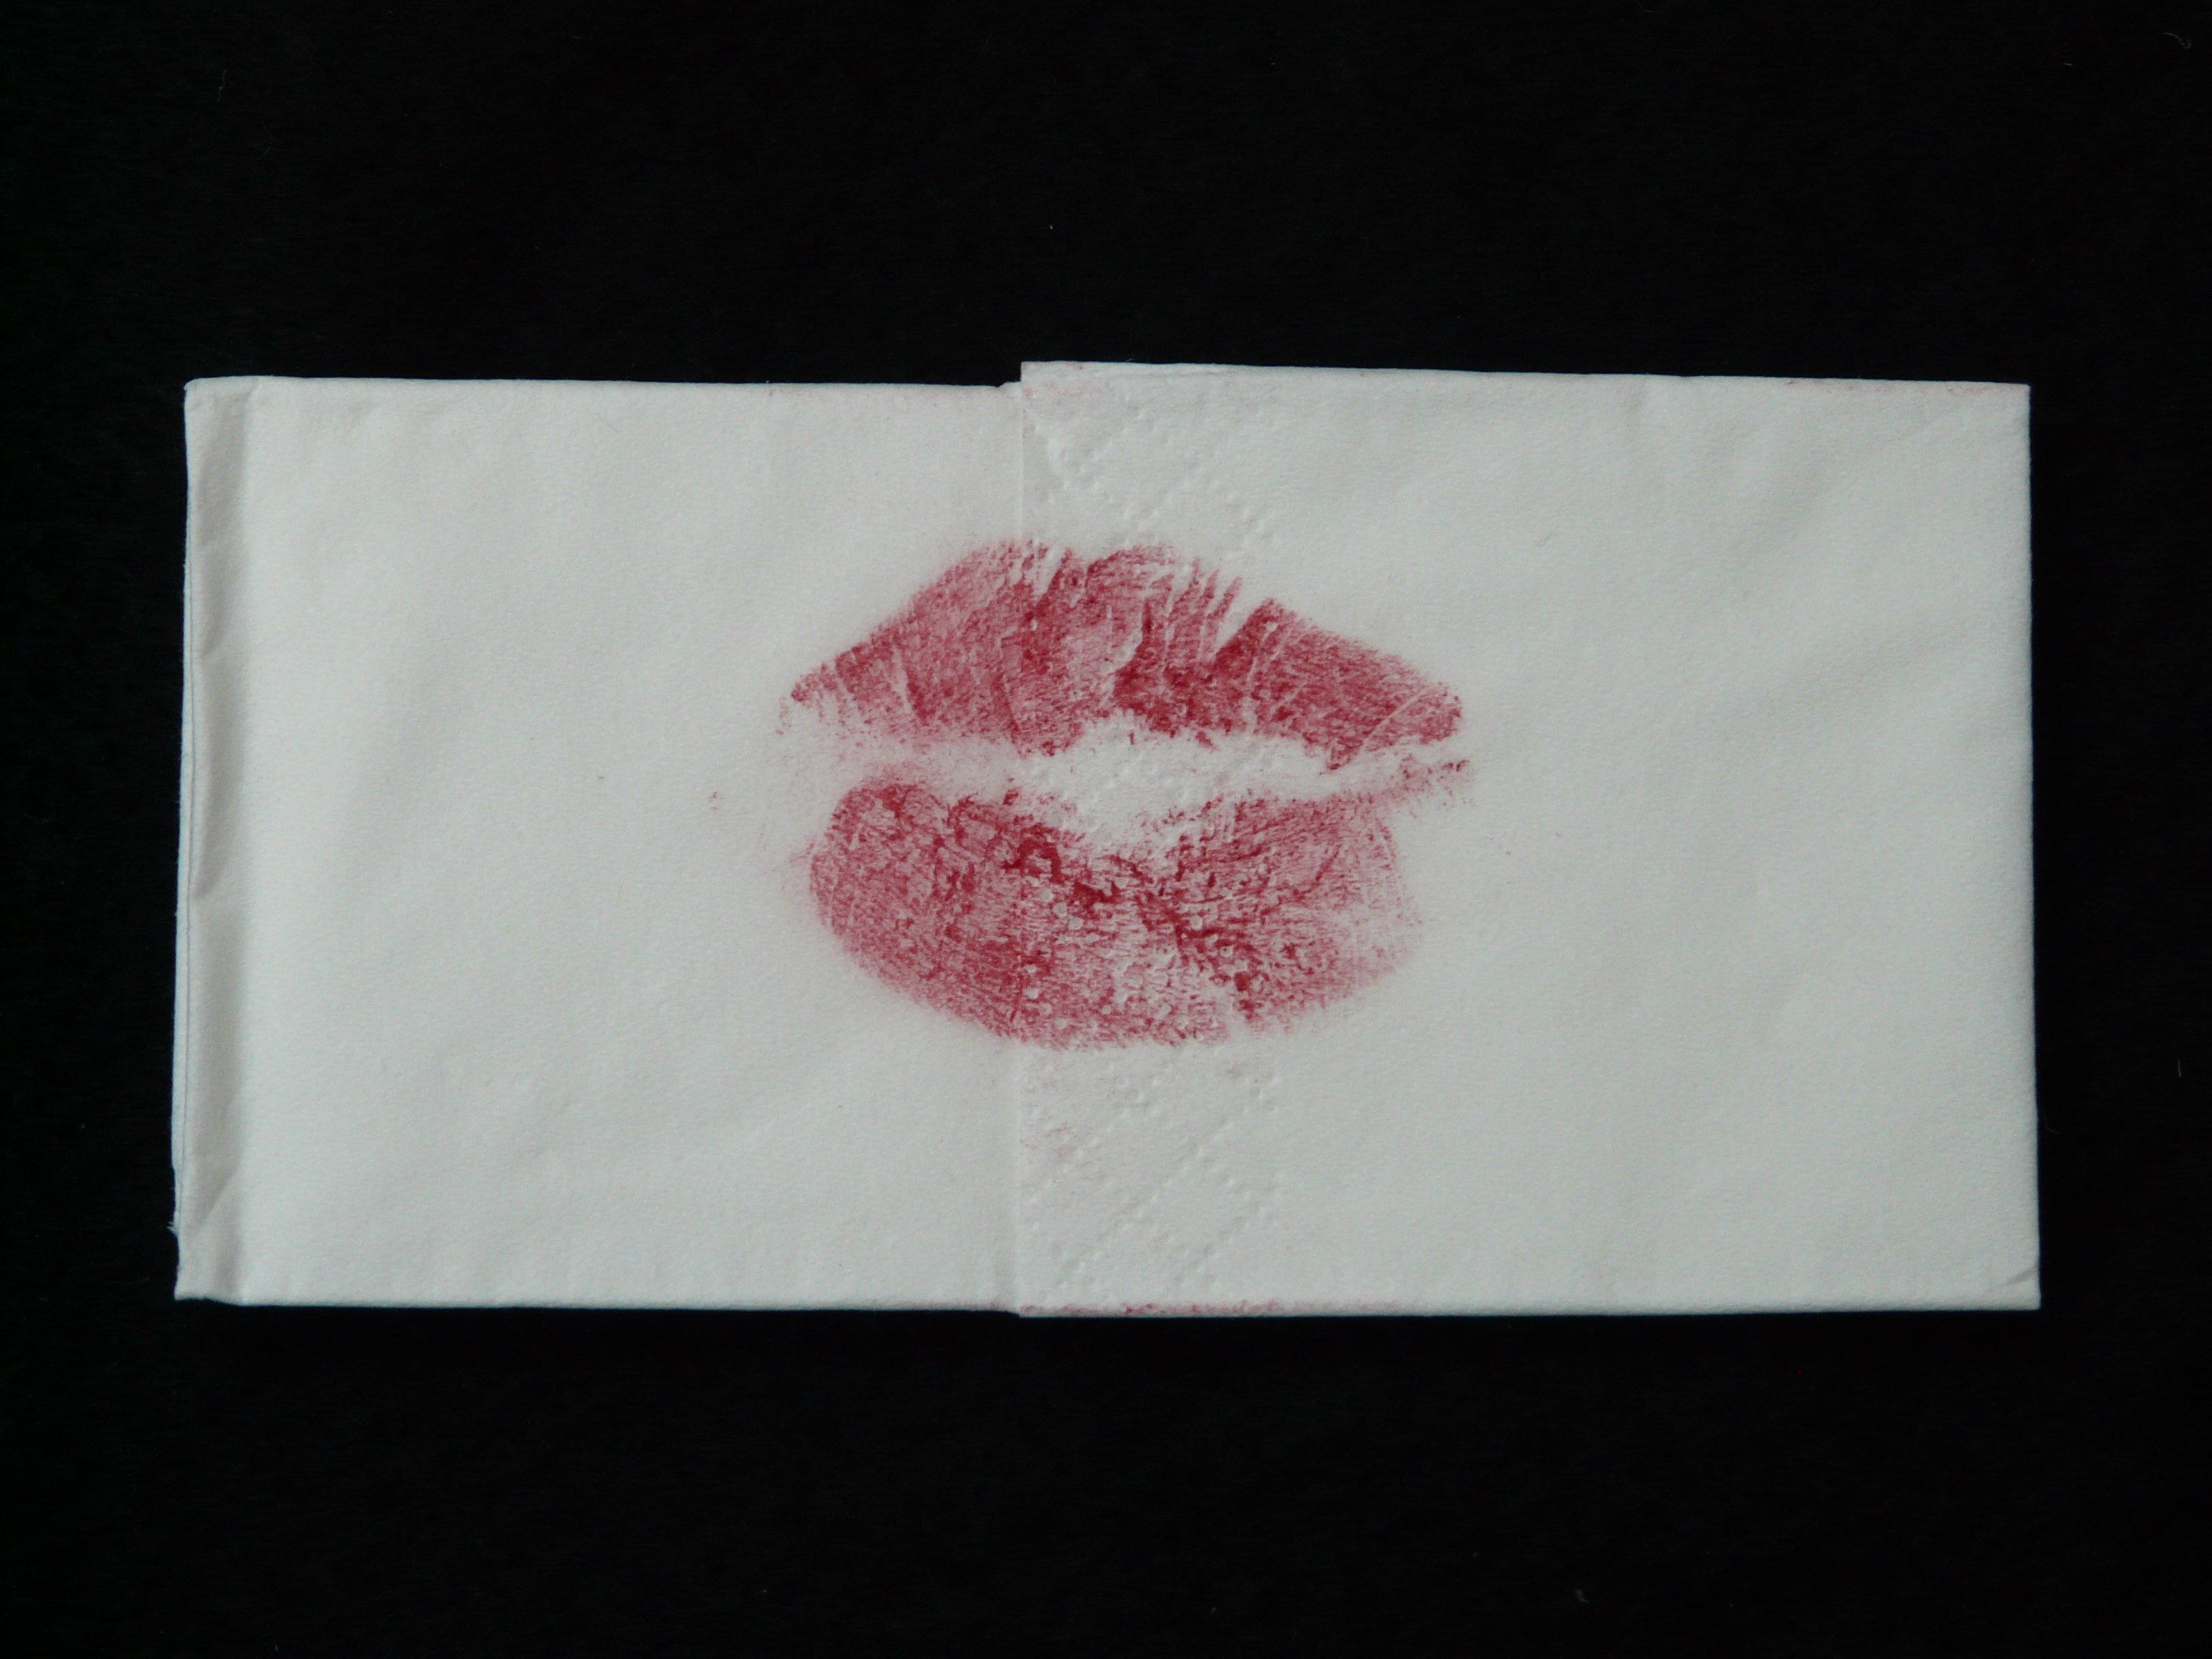
petal, love, red, kiss, romance, pink, paper, material, art, sketch, drawing, lips, organ, shape, lipstick, reprint, kiss mouth